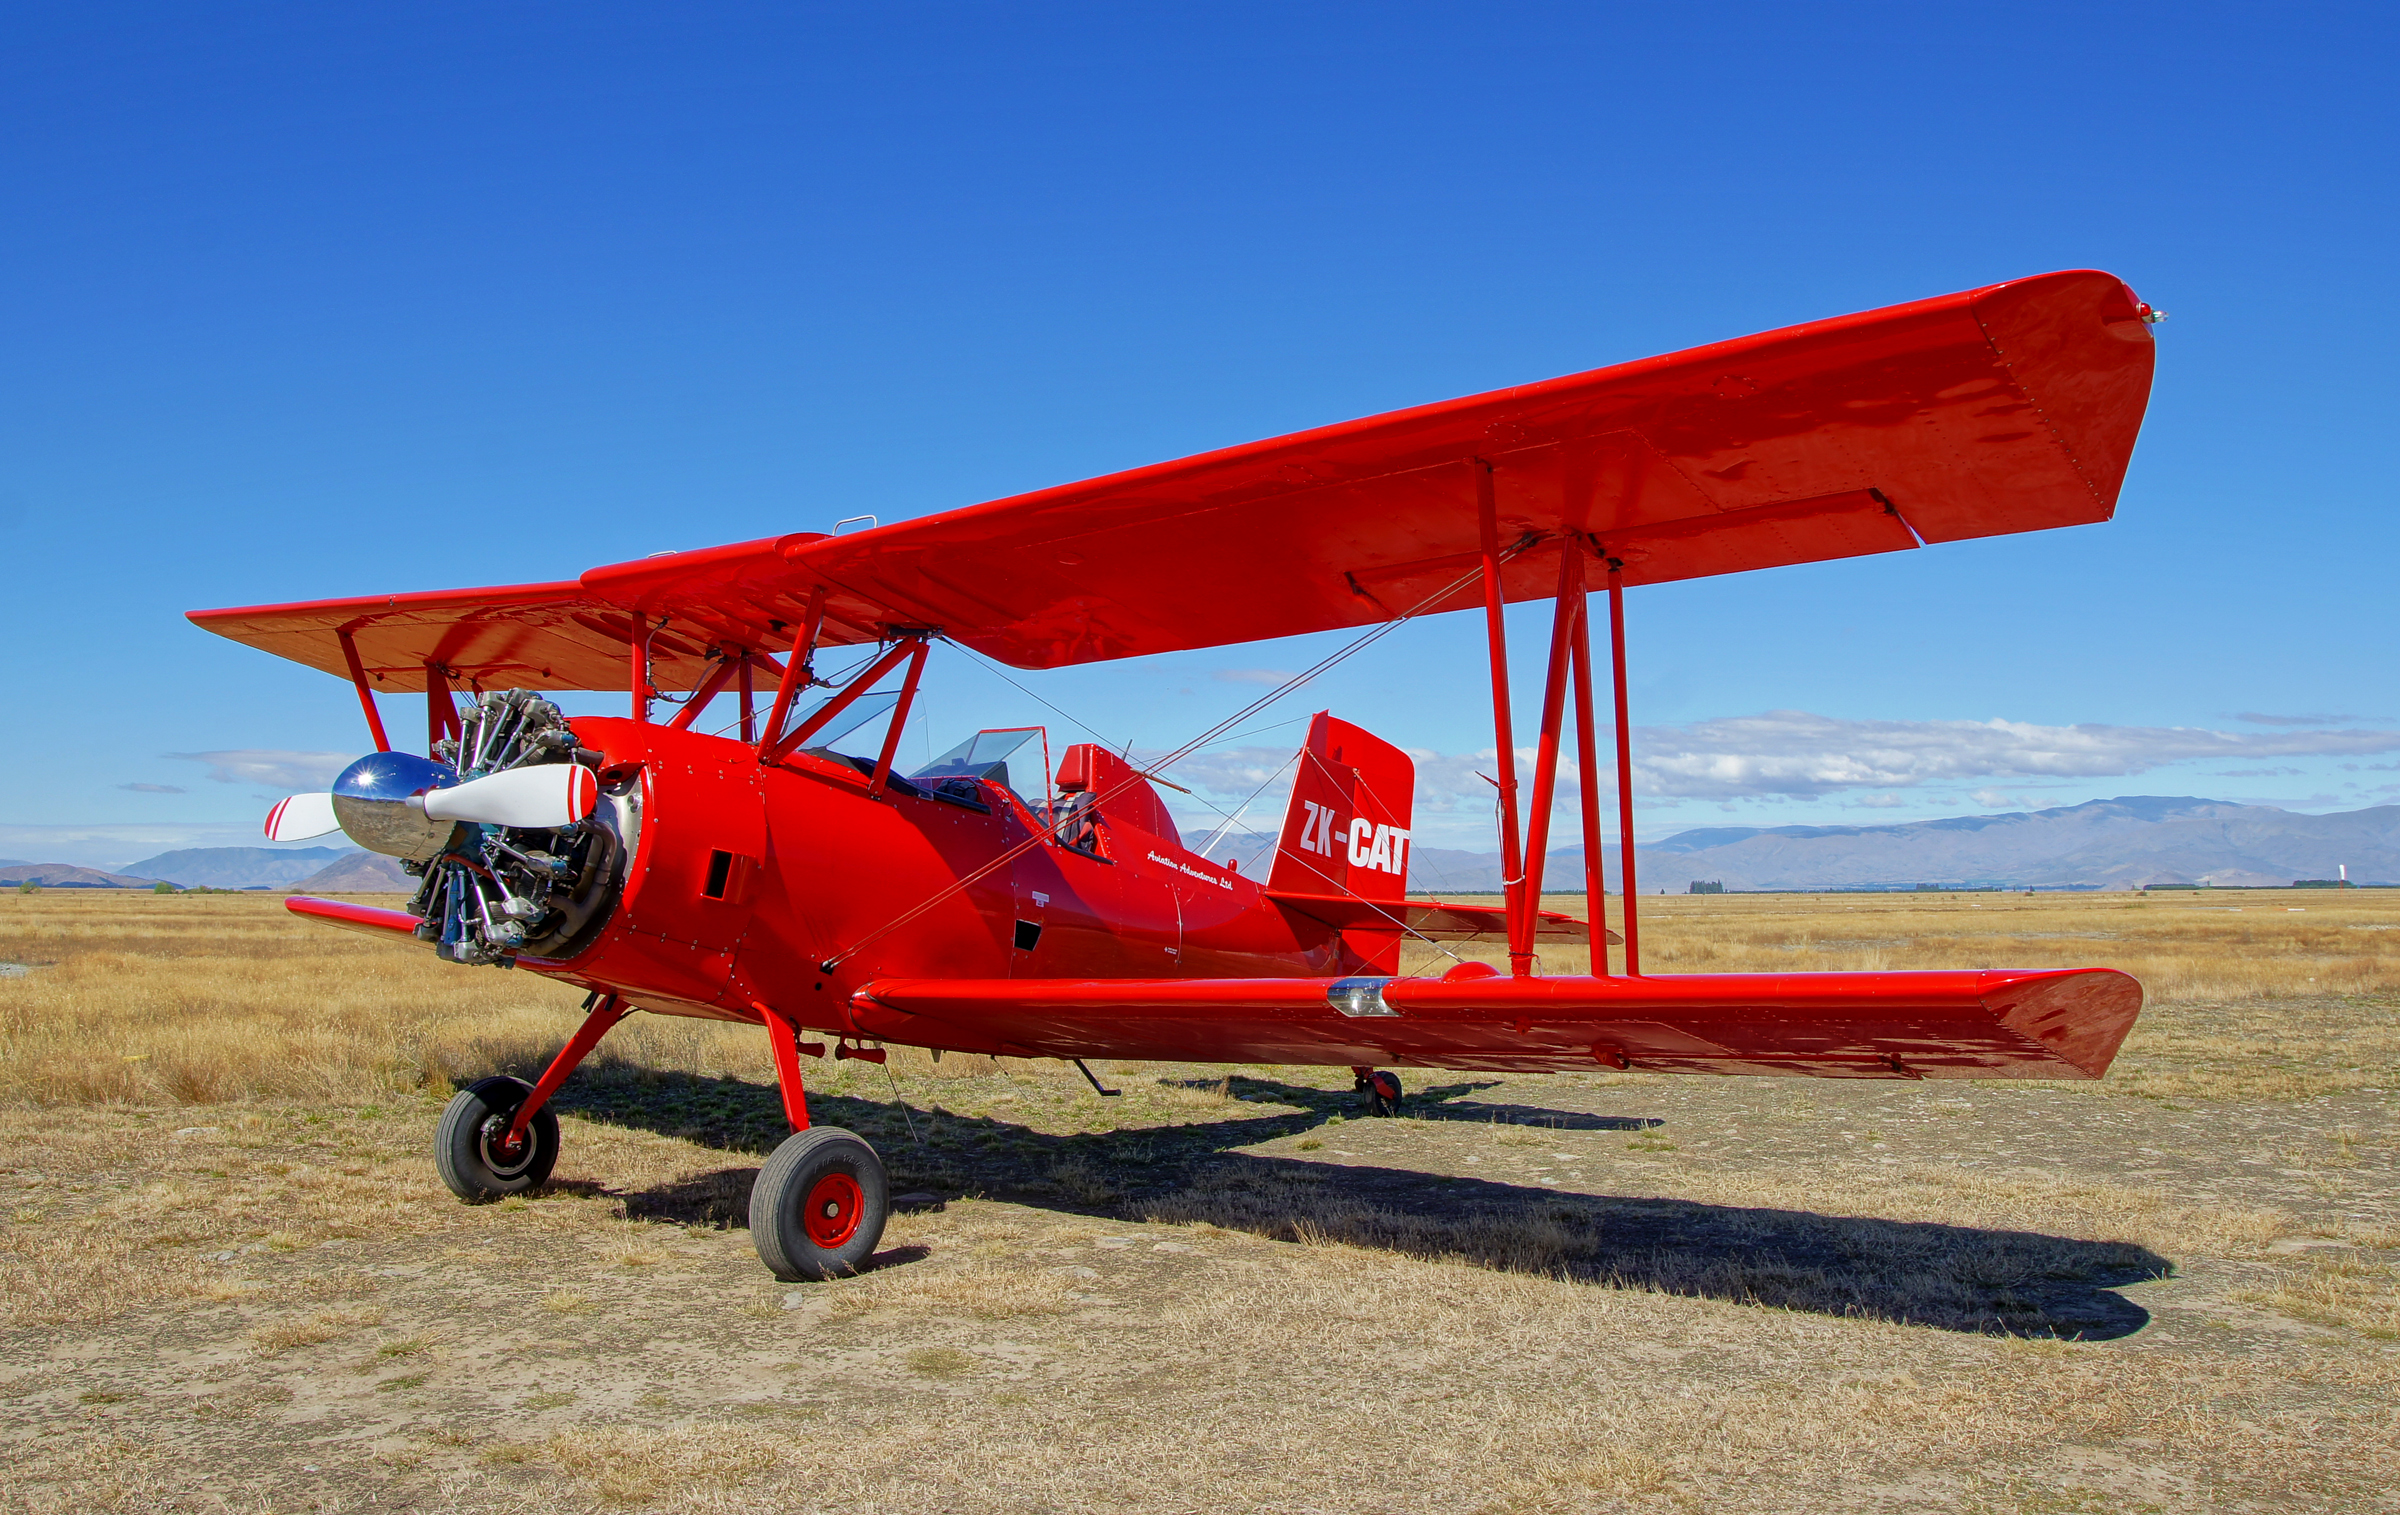
wing, airplane, aircraft, red, vehicle, aviation, flight, propeller, biplane, grummanagcat, monoplane, atmosphere of earth, boeing stearman model 75, ultralight aviation